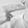
ASL letter: H